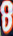
Number: 8